Lancashire, Derbyshire and East Coast Railway

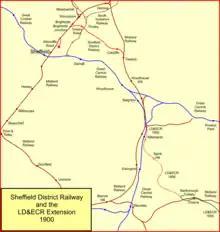
The Sheffield District Railway and the LD&ECR approach, 1900

Elliott-Cooper and Emerson Muschamp Bainbridge, an eminent Engineer and the largest lessee of the North Derbyshire coalfield collaborated in the task of formulating a practicable scheme for the line. They planned a route adopting the course of ten formerly proposed railways for the main line, as well as 17 shorter branches connecting collieries and nearby routes, and the line was fully surveyed by November 1890. The plans were published and the scheme submitted for the 1891 session of Parliament. It was to be named the Lancashire, Derbyshire and East Coast Railway, often referred to then as the East to West Railway. The capital of the company was fixed at £5,000,000, in £10 shares, and the promoters declared their belief that a dividend of 11 per cent might be expected. In spite of the difficult nature of the country through which the central section of the railway would pass, the cost of the construction was estimated at not more than £42,857 per mile, a sum considerably less than that incurred by most other cross-country railways.